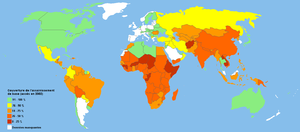
Les latrines sont un endroit aménagé de telle sorte qu'un être humain puisse s'y soulager de ses déjections corporelles, notamment par la défécation. Par rapport à une toilette, les latrines possèdent une technologie moindre. Les latrines sont le mode d'assainissement de base le plus utilisé dans le monde. Le but d'une latrine est à la fois d'assurer la santé de ses usagers en contenant ou en évacuant les excréments, et de protéger l'environnement.
L’assainissement est une démarche visant à améliorer la situation sanitaire globale de l'environnement dans ses différents composants. Il comprend la collecte, le traitement et l'évacuation des déchets liquides, des déchets solides et des excréments.